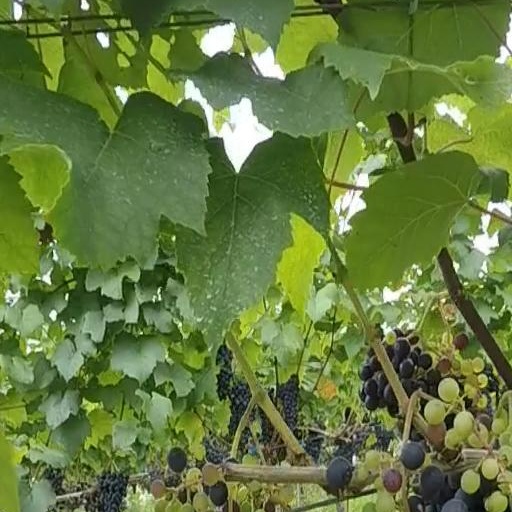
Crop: grape